Economy of Texas

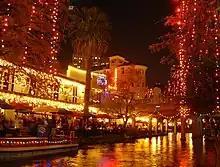
The San Antonio River Walk

Texas has a large tourism industry. The state tourism slogan is "Texas: It's like a whole other country." Tourists might enjoy San Antonio and El Paso's Hispanic culture, or Fort Worth western attractions. Galveston, Corpus Christi, and Padre Island are some of the popular Texas resort areas located on the Gulf of Mexico. Houston is Texas's leading convention city along with its Southern culture. Dallas is also one of the nation's leading convention cities as well as San Antonio. Professional and college sports are dominant in both Dallas and Houston.